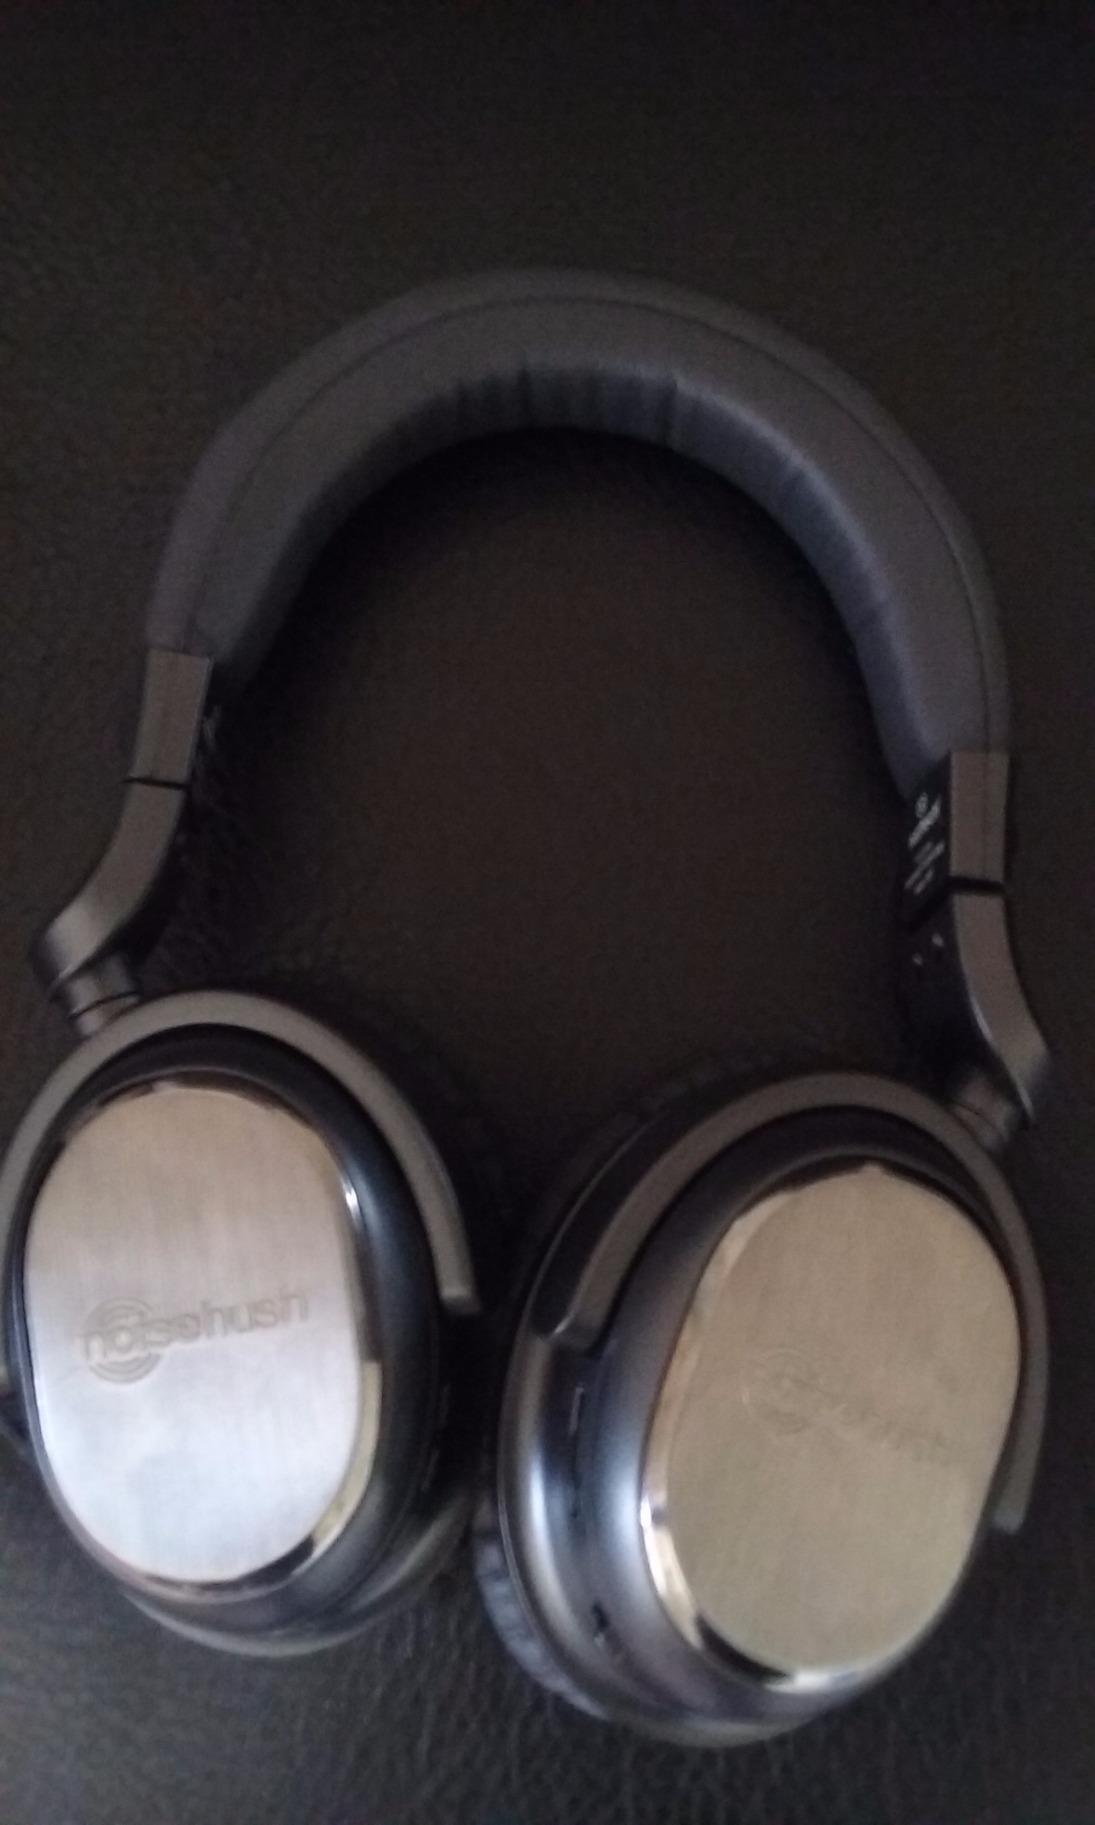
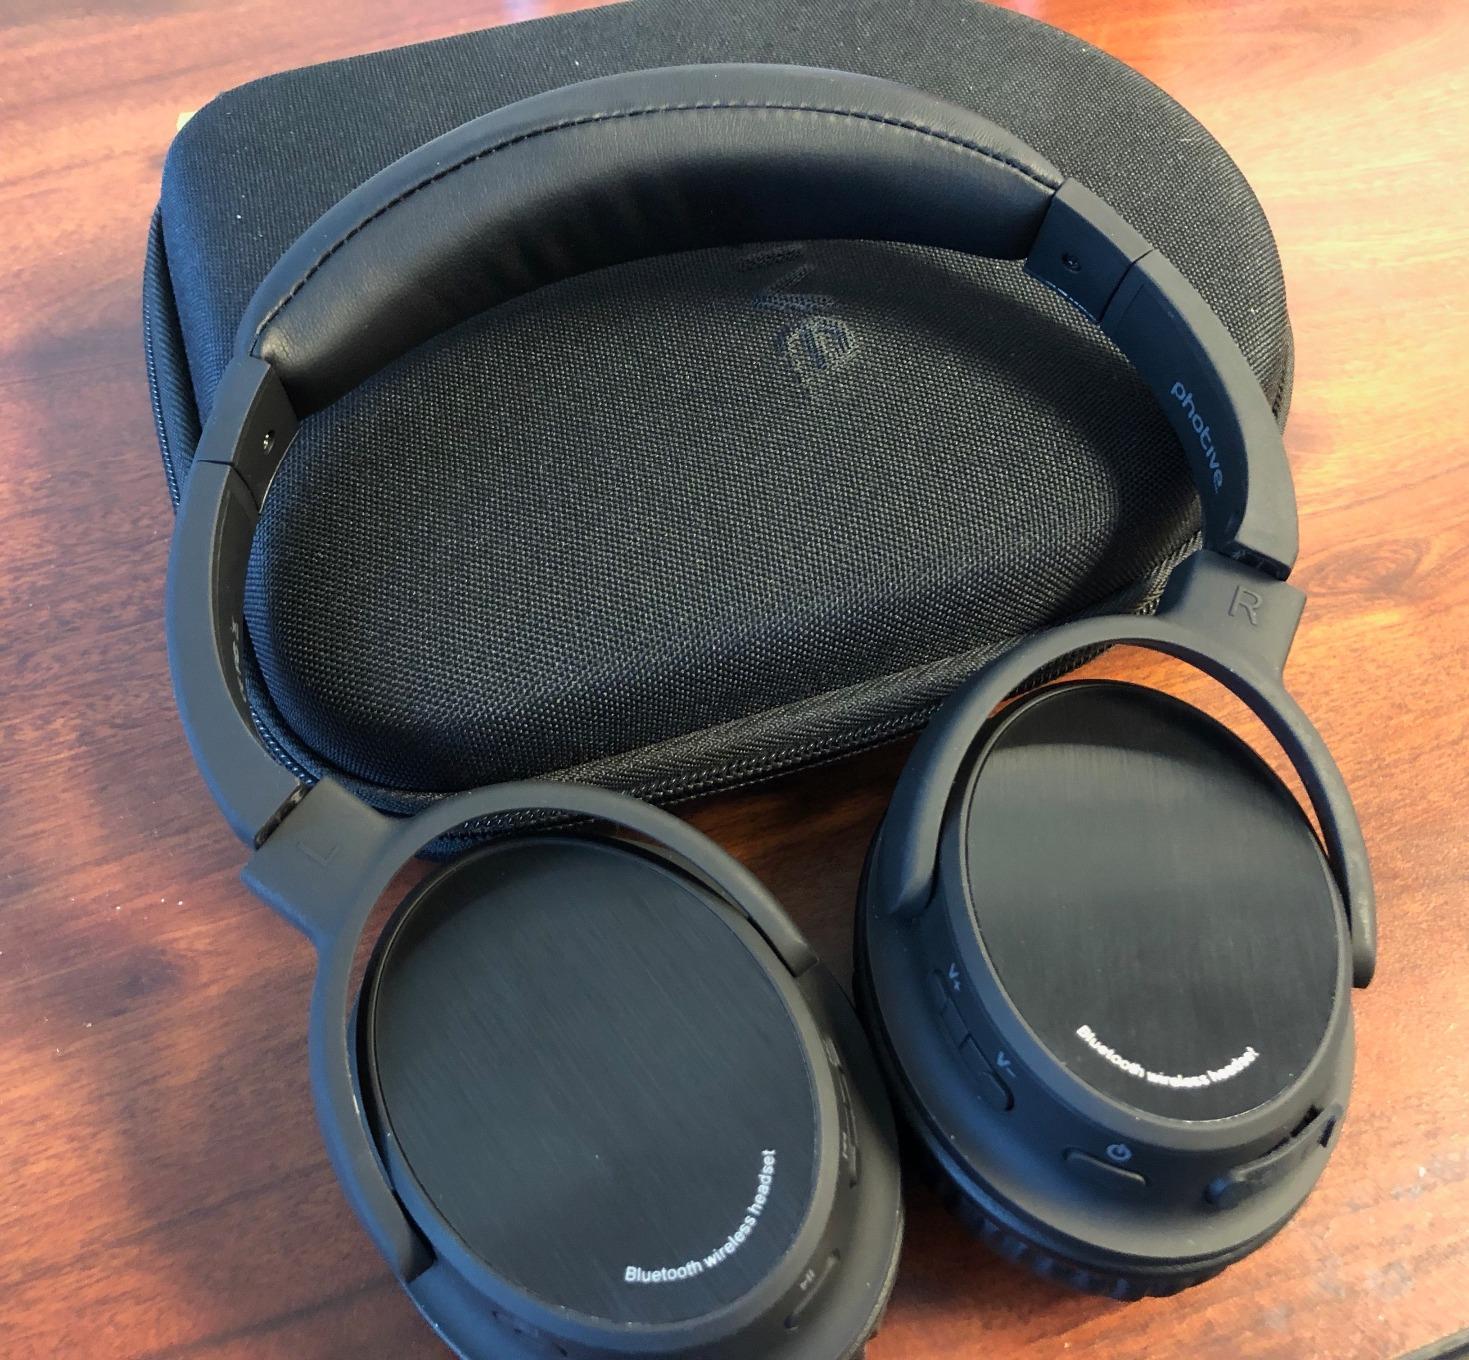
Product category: headphones
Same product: no